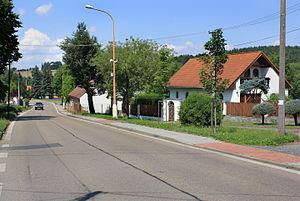
Hrádek est une ville du district de Rokycany, dans la région de Plzeň, en République tchèque. Sa population s'élevait à 2 850 habitants en 2018.